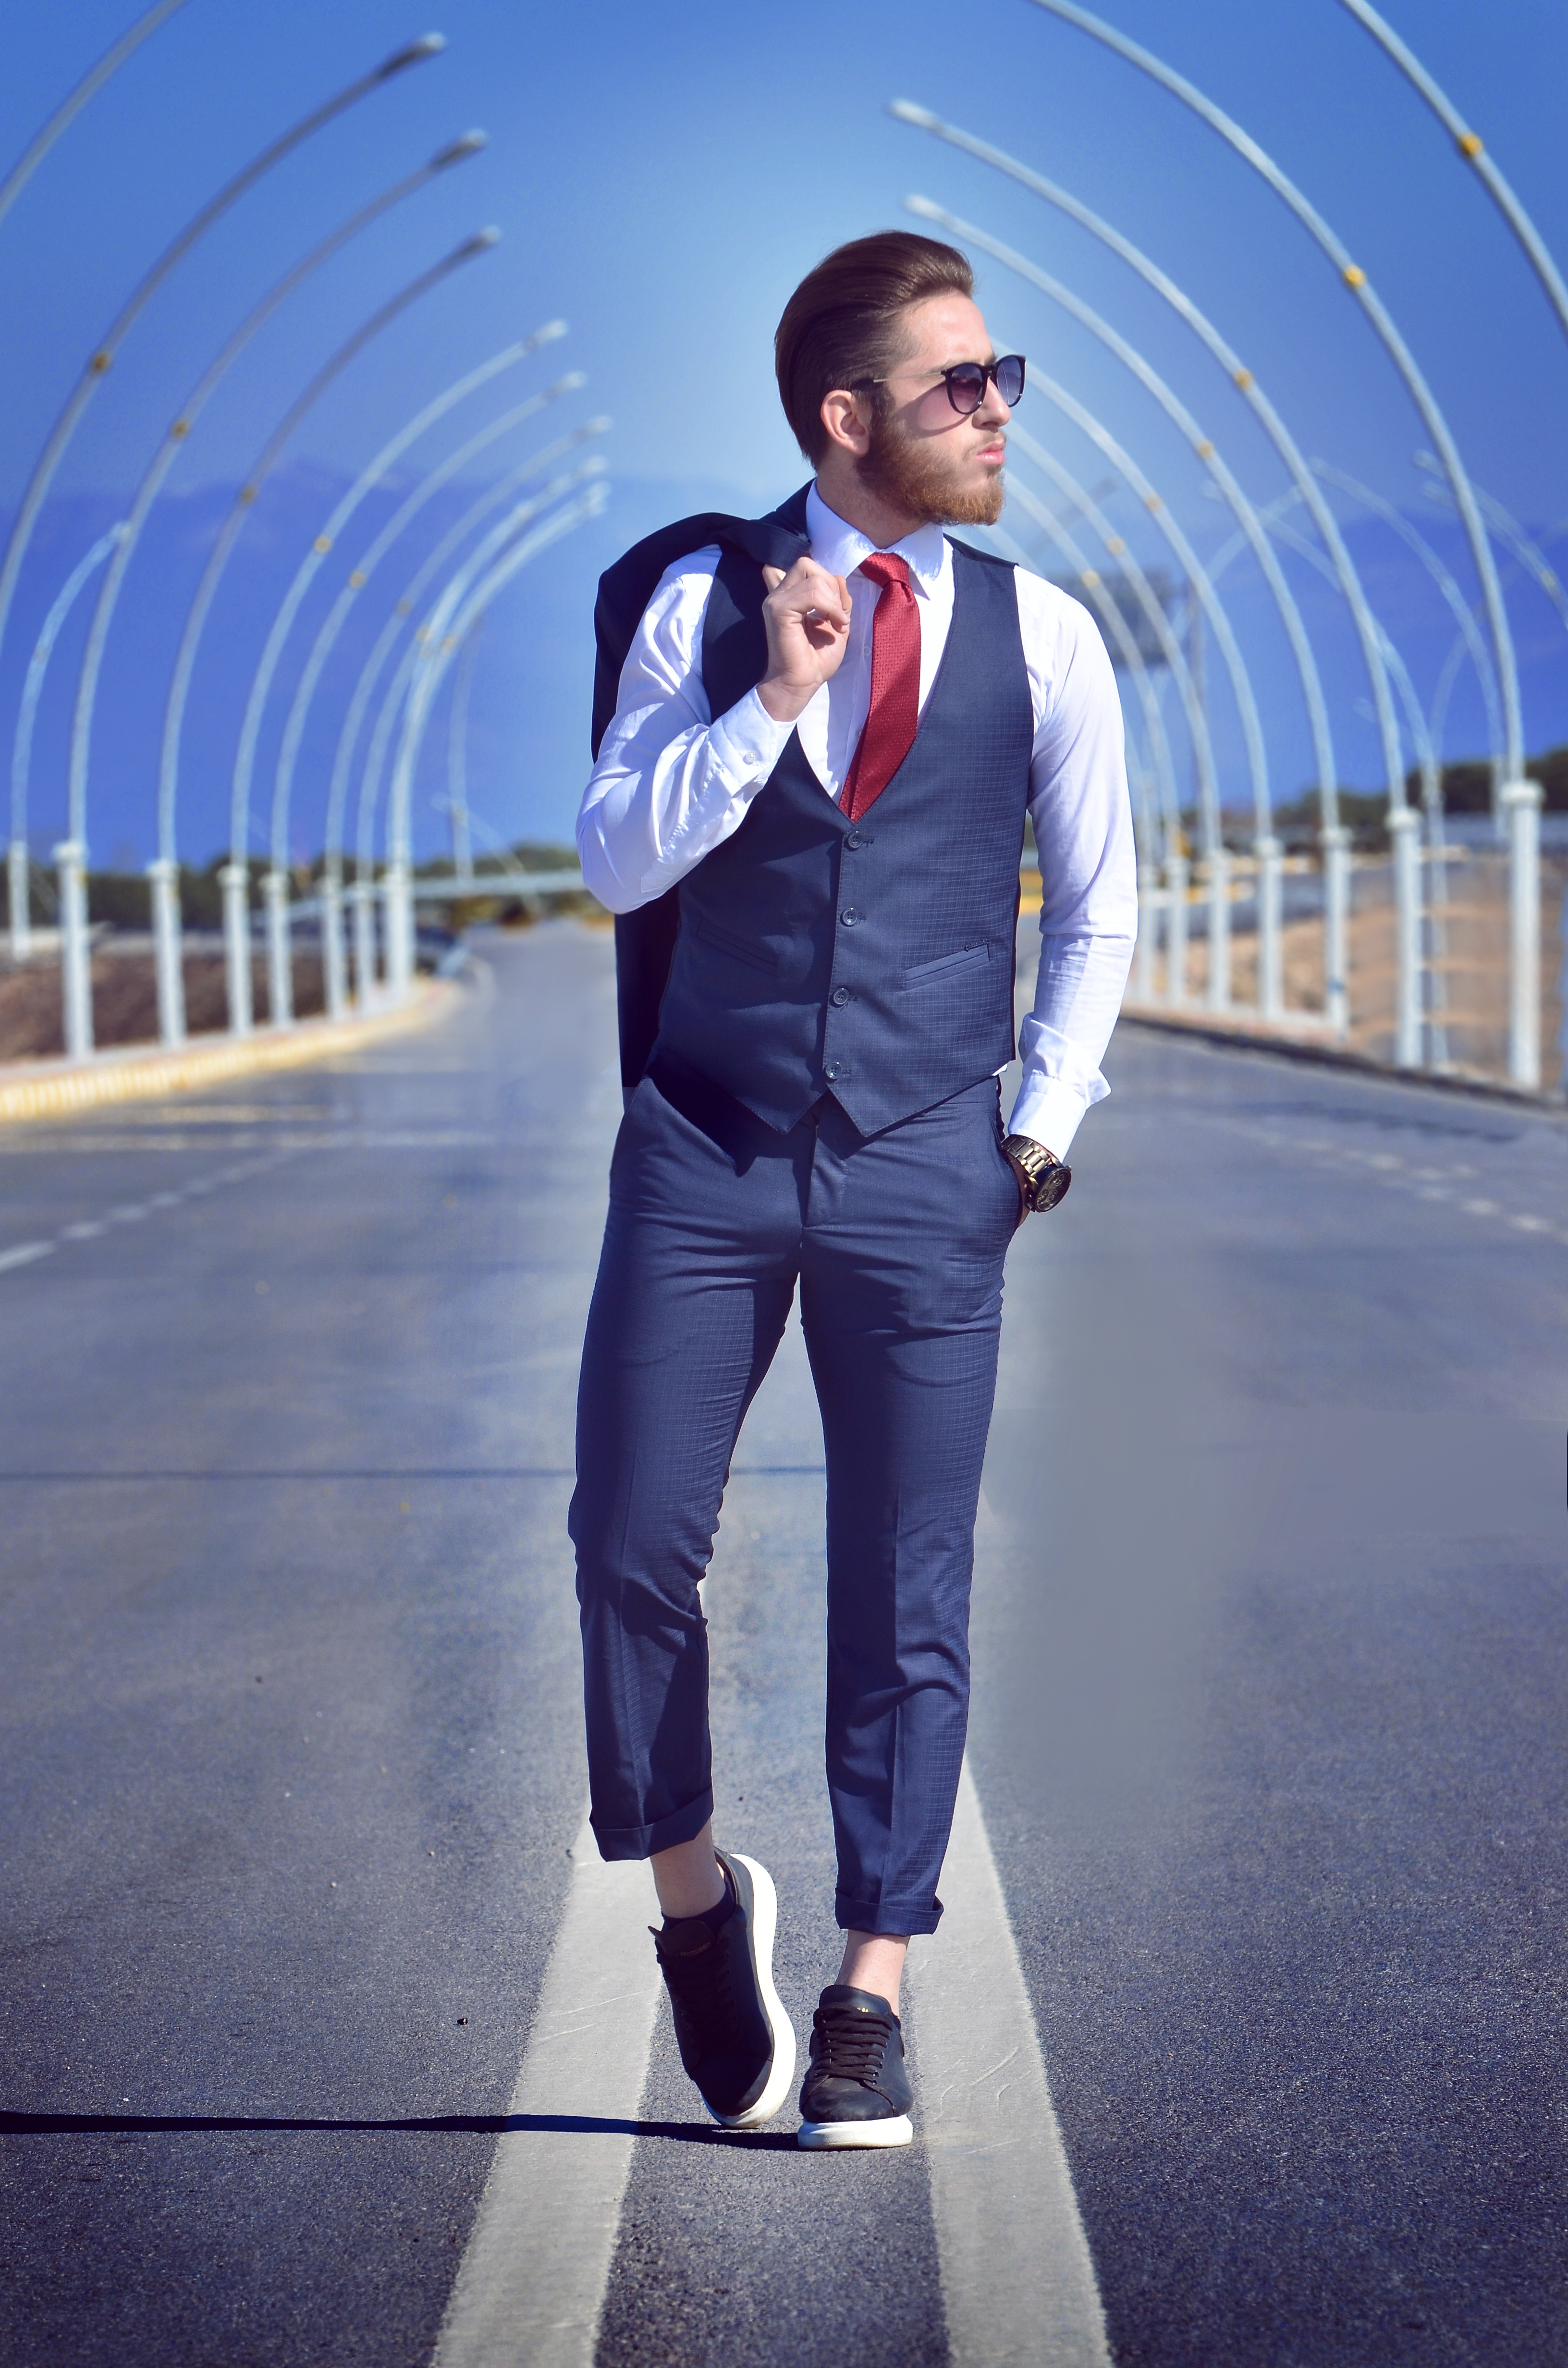
man, suit, road, street, car, photography, male, walk, model, young, spring, tie, fashion, blue, clothing, shirt, m, gentleman, photograph, beautiful, everyday, photo shoot, innovator, formal wear